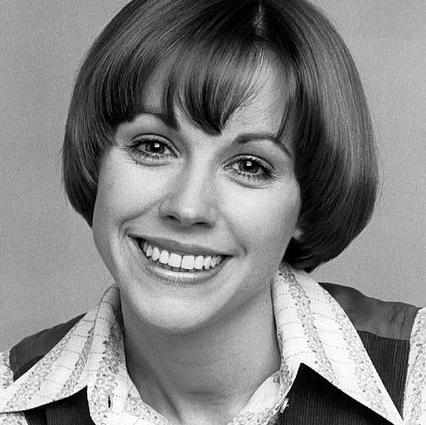
Age: 23